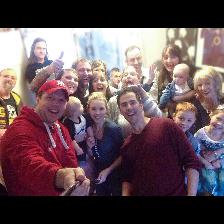
Label: Human